Nancy Reagan

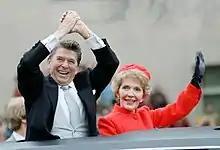
The new president and his wife wave to the crowd during the Inaugural Parade, January 20, 1981, the same day that 52 Americans held hostage by Iran for 444 days were set free

Nancy Reagan was First Lady of California during her husband's two terms as governor. She disliked living in the state capital of Sacramento, which lacked the excitement, social life, and mild climate to which she was accustomed in Los Angeles. She first attracted controversy early in 1967; after four months' residence in the California Governor's Mansion in Sacramento, she moved her family into a wealthy suburb because fire officials had labelled the mansion as a "firetrap". Though the Reagans had leased the new house at their expense, the move was viewed as snobbish when the matter was brought to the attention of the general public. Reagan defended her actions as being for the good of her family, a judgment with which her husband readily agreed. Friends of the family later helped support the cost of the leased house, while Reagan supervised construction of a new ranch-style governor's residence in nearby Carmichael. The new residence was finished just as Ronald Reagan left office in 1975, but his successor, Jerry Brown, refused to live there. It was sold in 1982, and California governors lived in improvised arrangements until Brown moved into the Governor's Mansion in 2015.